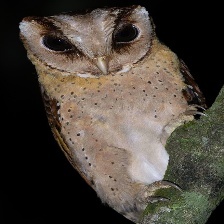
Species: ORIENTAL BAY OWL
Scientific name: PHODILUS BADIUS
ImageNet parent category: great_grey_owl